Mane (ancient city)

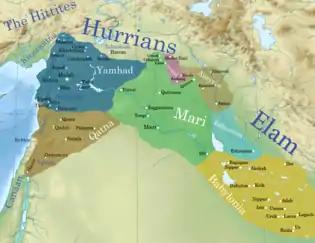
Ancient Syria

Mane was an ancient city in what is today Syria and northern Iraq. Its exact location remains unknown, though it was north of Nineveh.